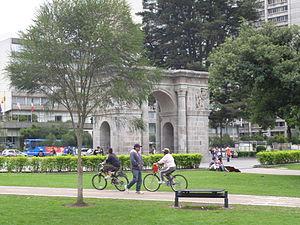
Quito est la capitale et la ville plus peuplée de l'Équateur et de la province de Pichincha. Le Grand Quito du District métropolitain comptait environ 3,1 millions d'habitants en 2018 et continue de s'accroître rapidement.